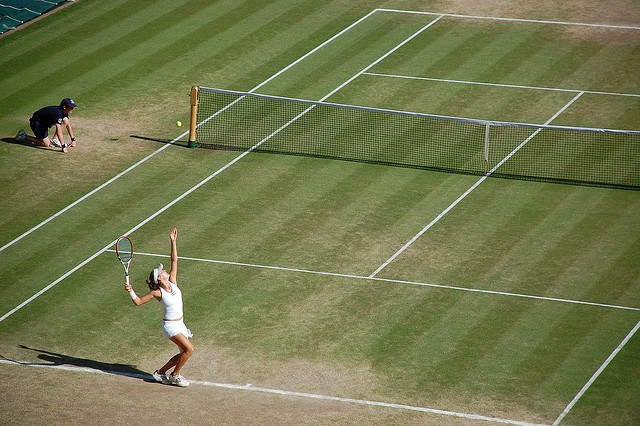
một người phụ nữ đang vươn người để phát quả bóng tennis